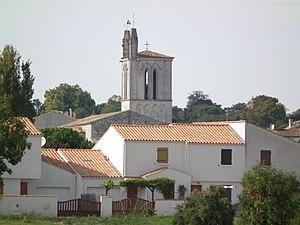
Vue de Meschers depuis le port de plaisance
Meschers-sur-Gironde est une commune du Sud-Ouest de la France, située dans le département de la Charente-Maritime. Ses habitants sont appelés les Michelais et les Michelaises.